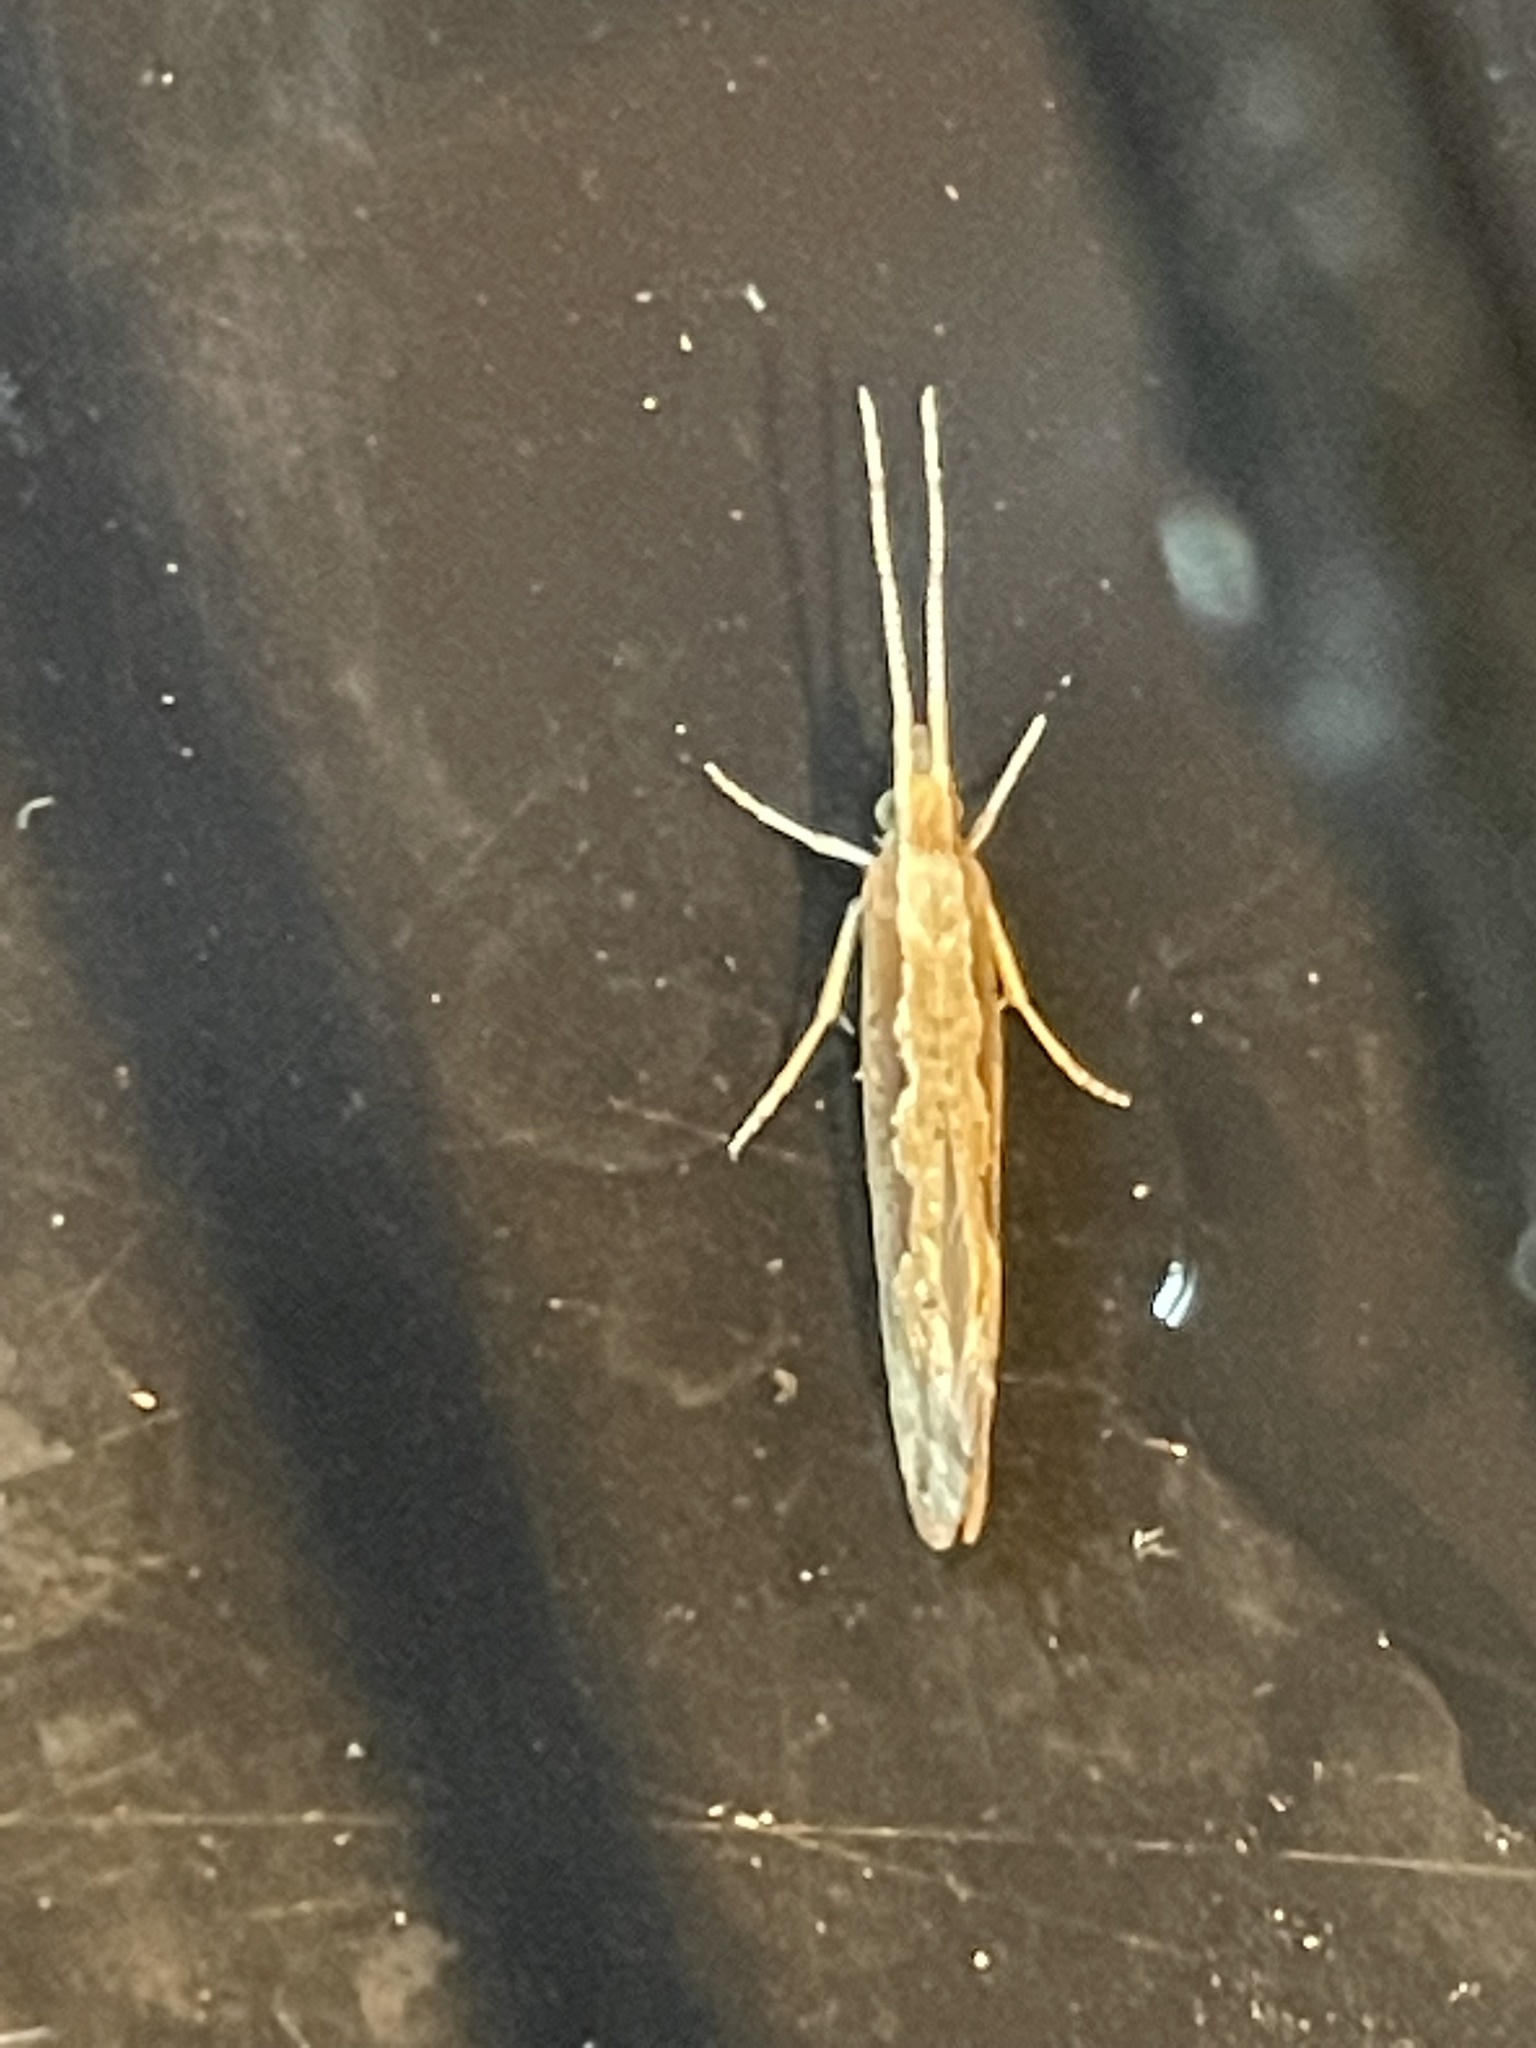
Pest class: diamondback_moth